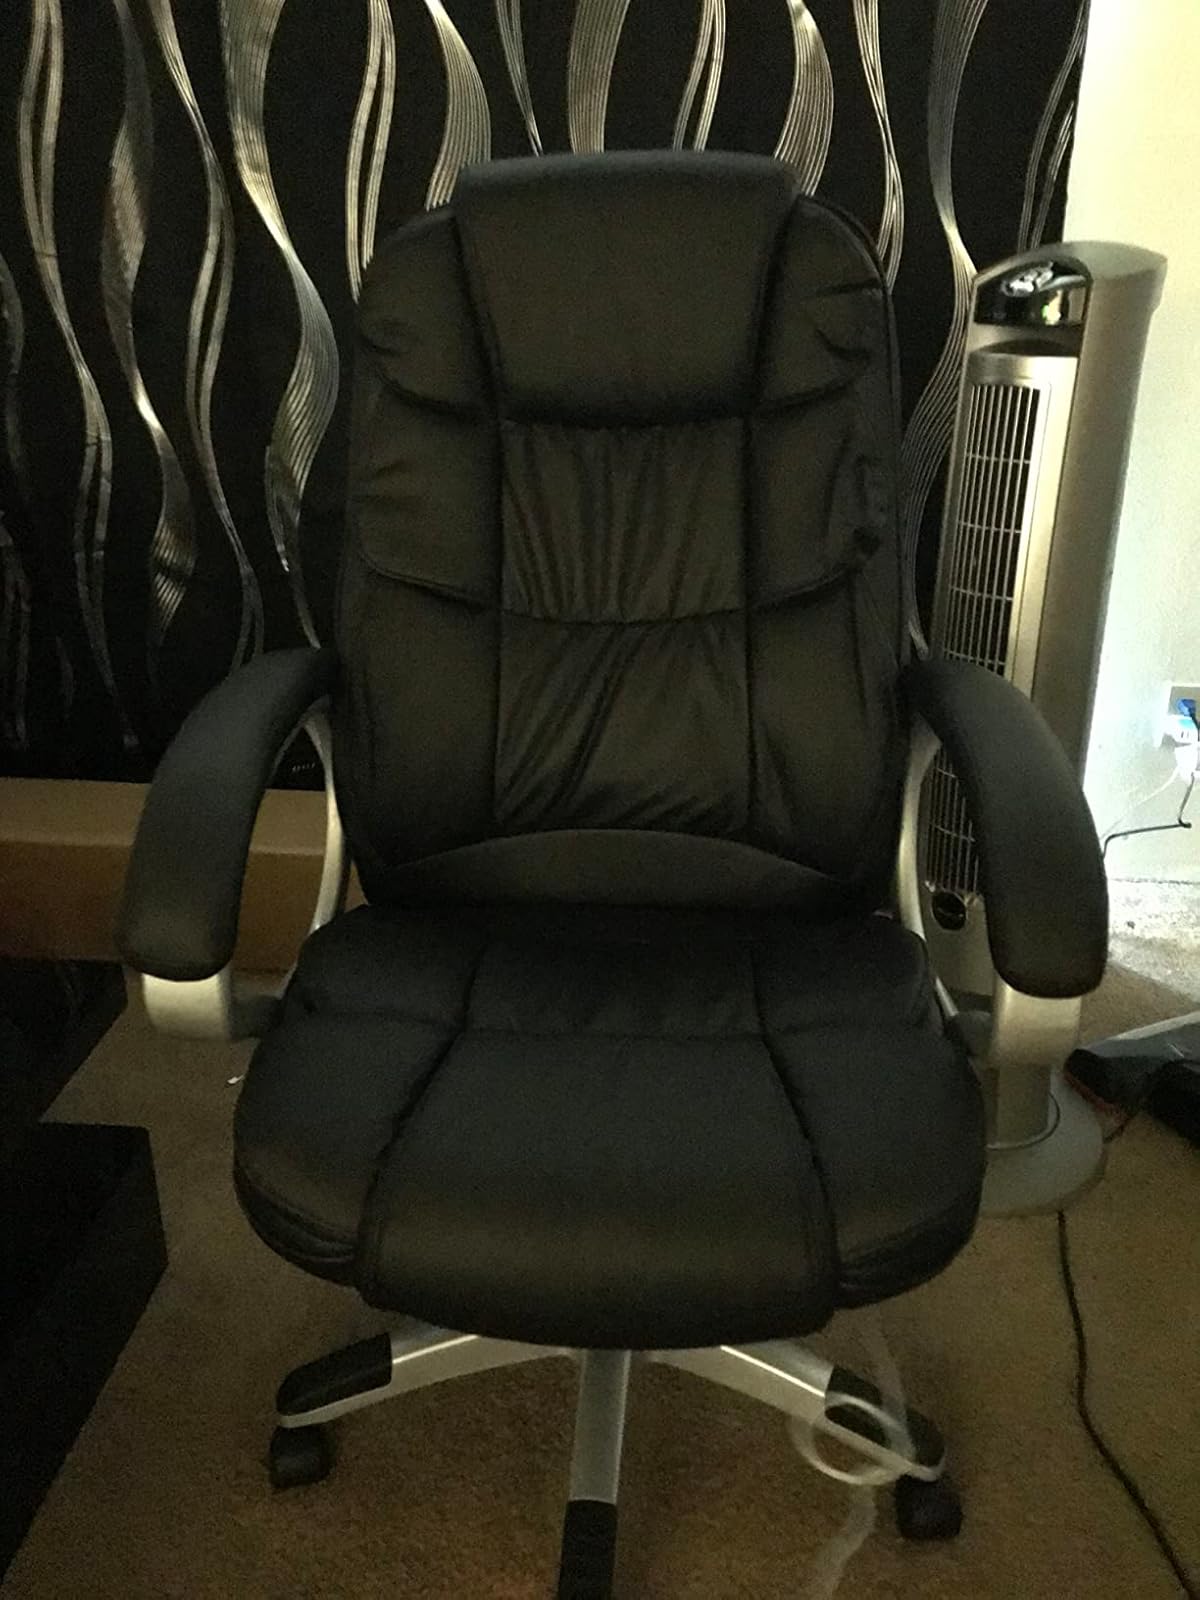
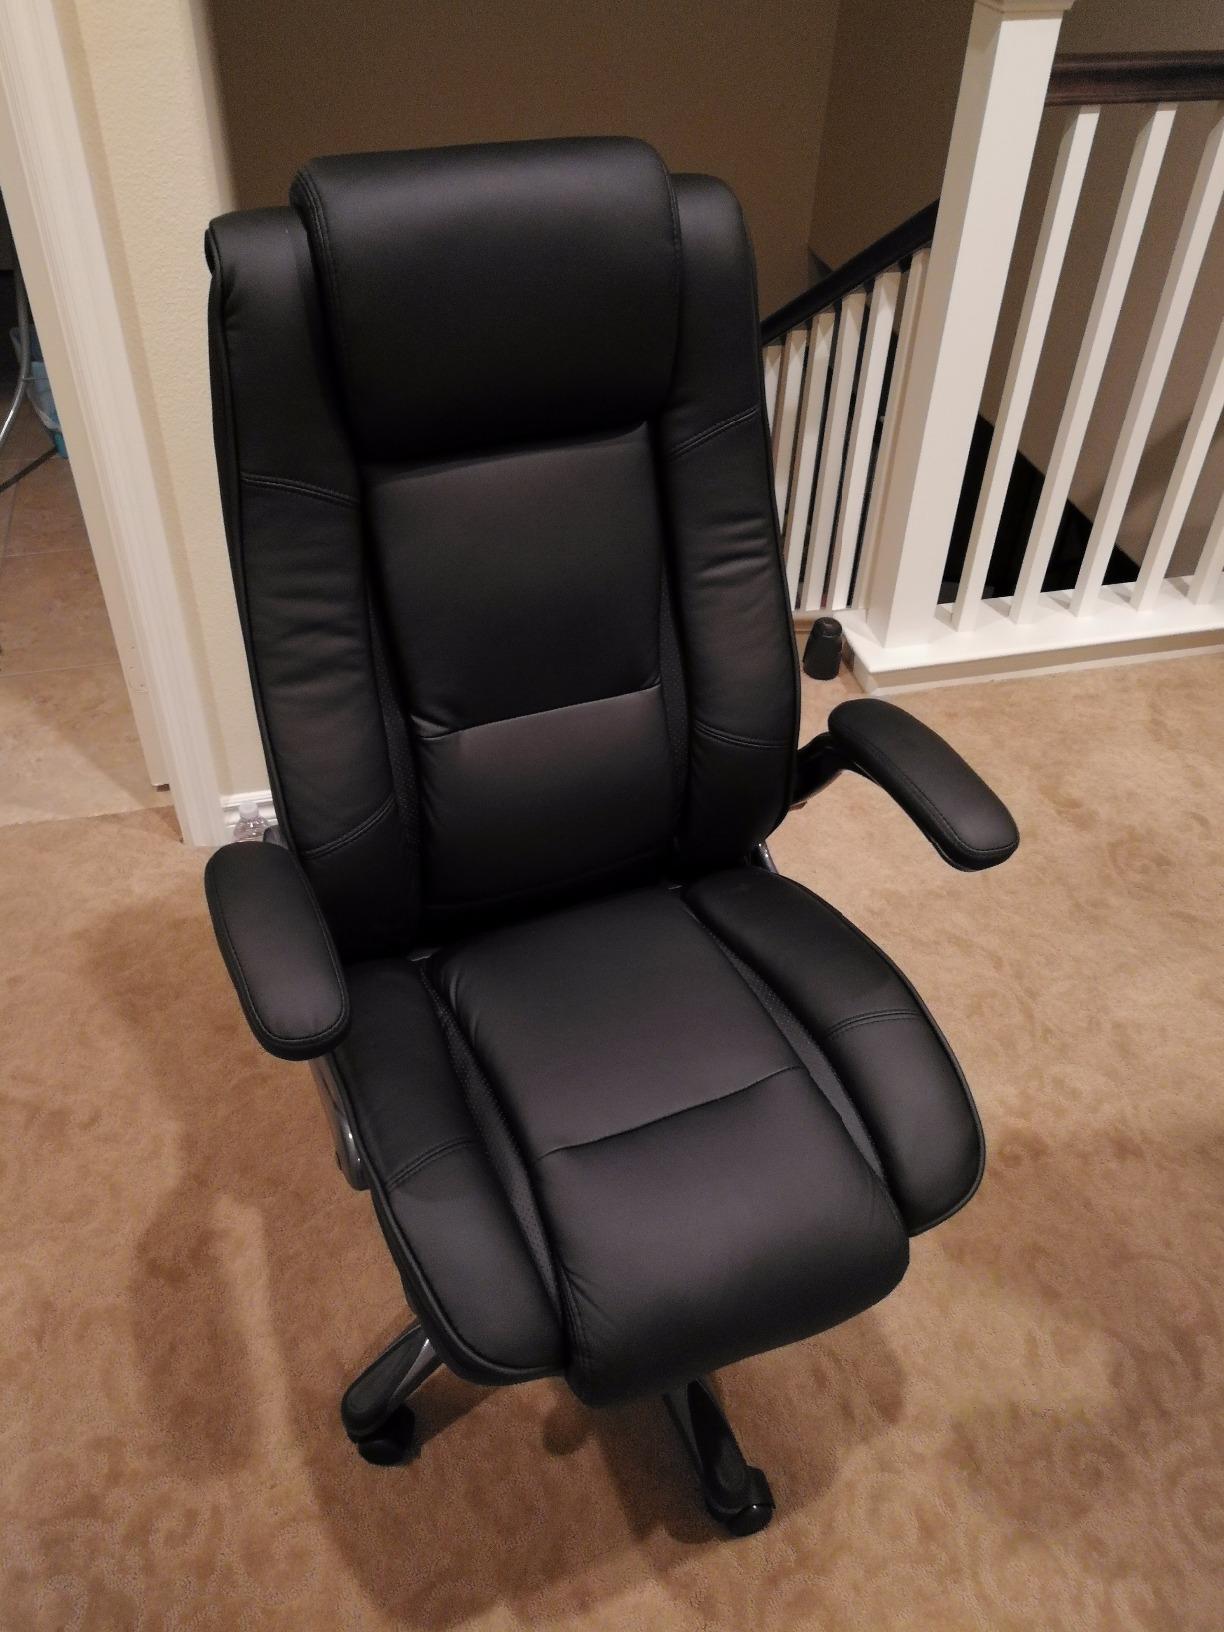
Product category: items_chair
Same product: no